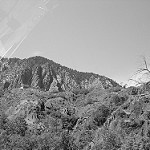
Label: B & W